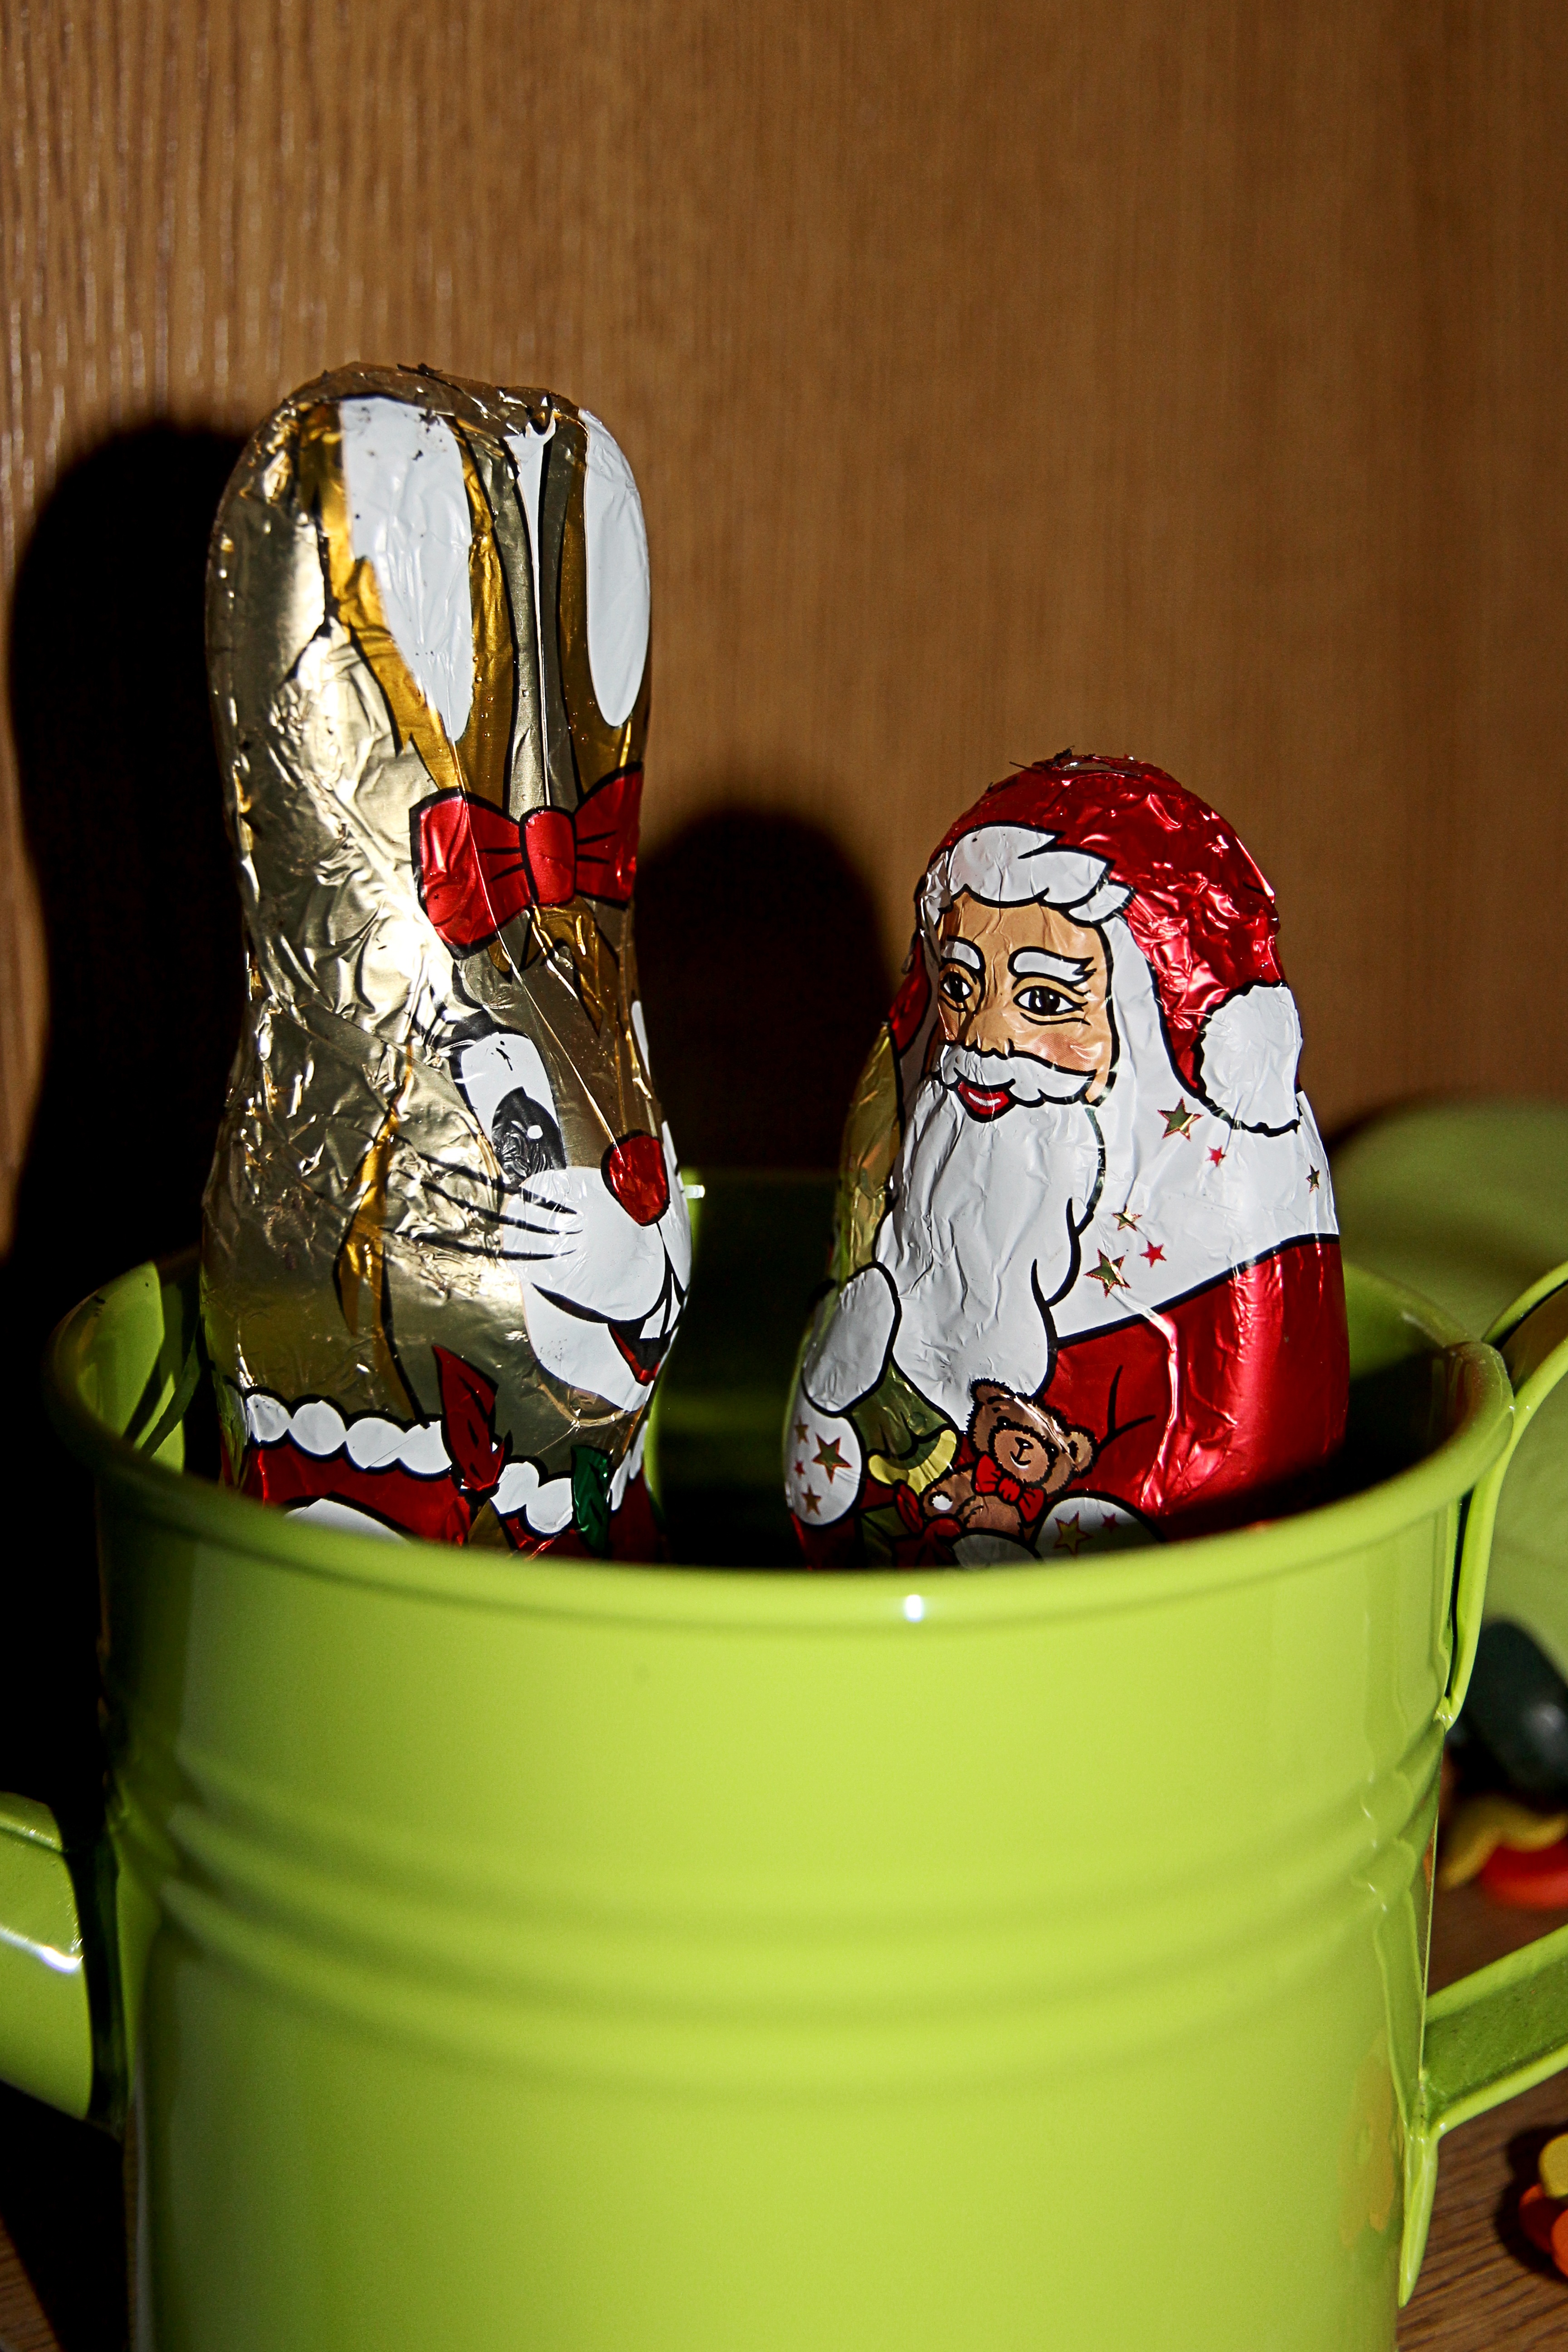
red, chocolate, christmas, hare, cocoa, art, figure, pair, easter, santa claus, sweetness, nicholas, easter bunny, tracy, unequal, staniol